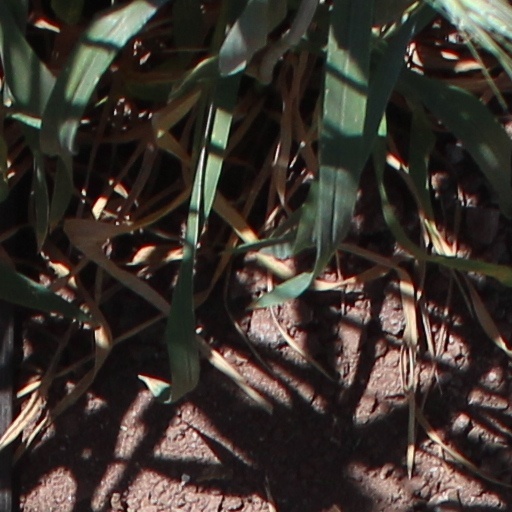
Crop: wheat